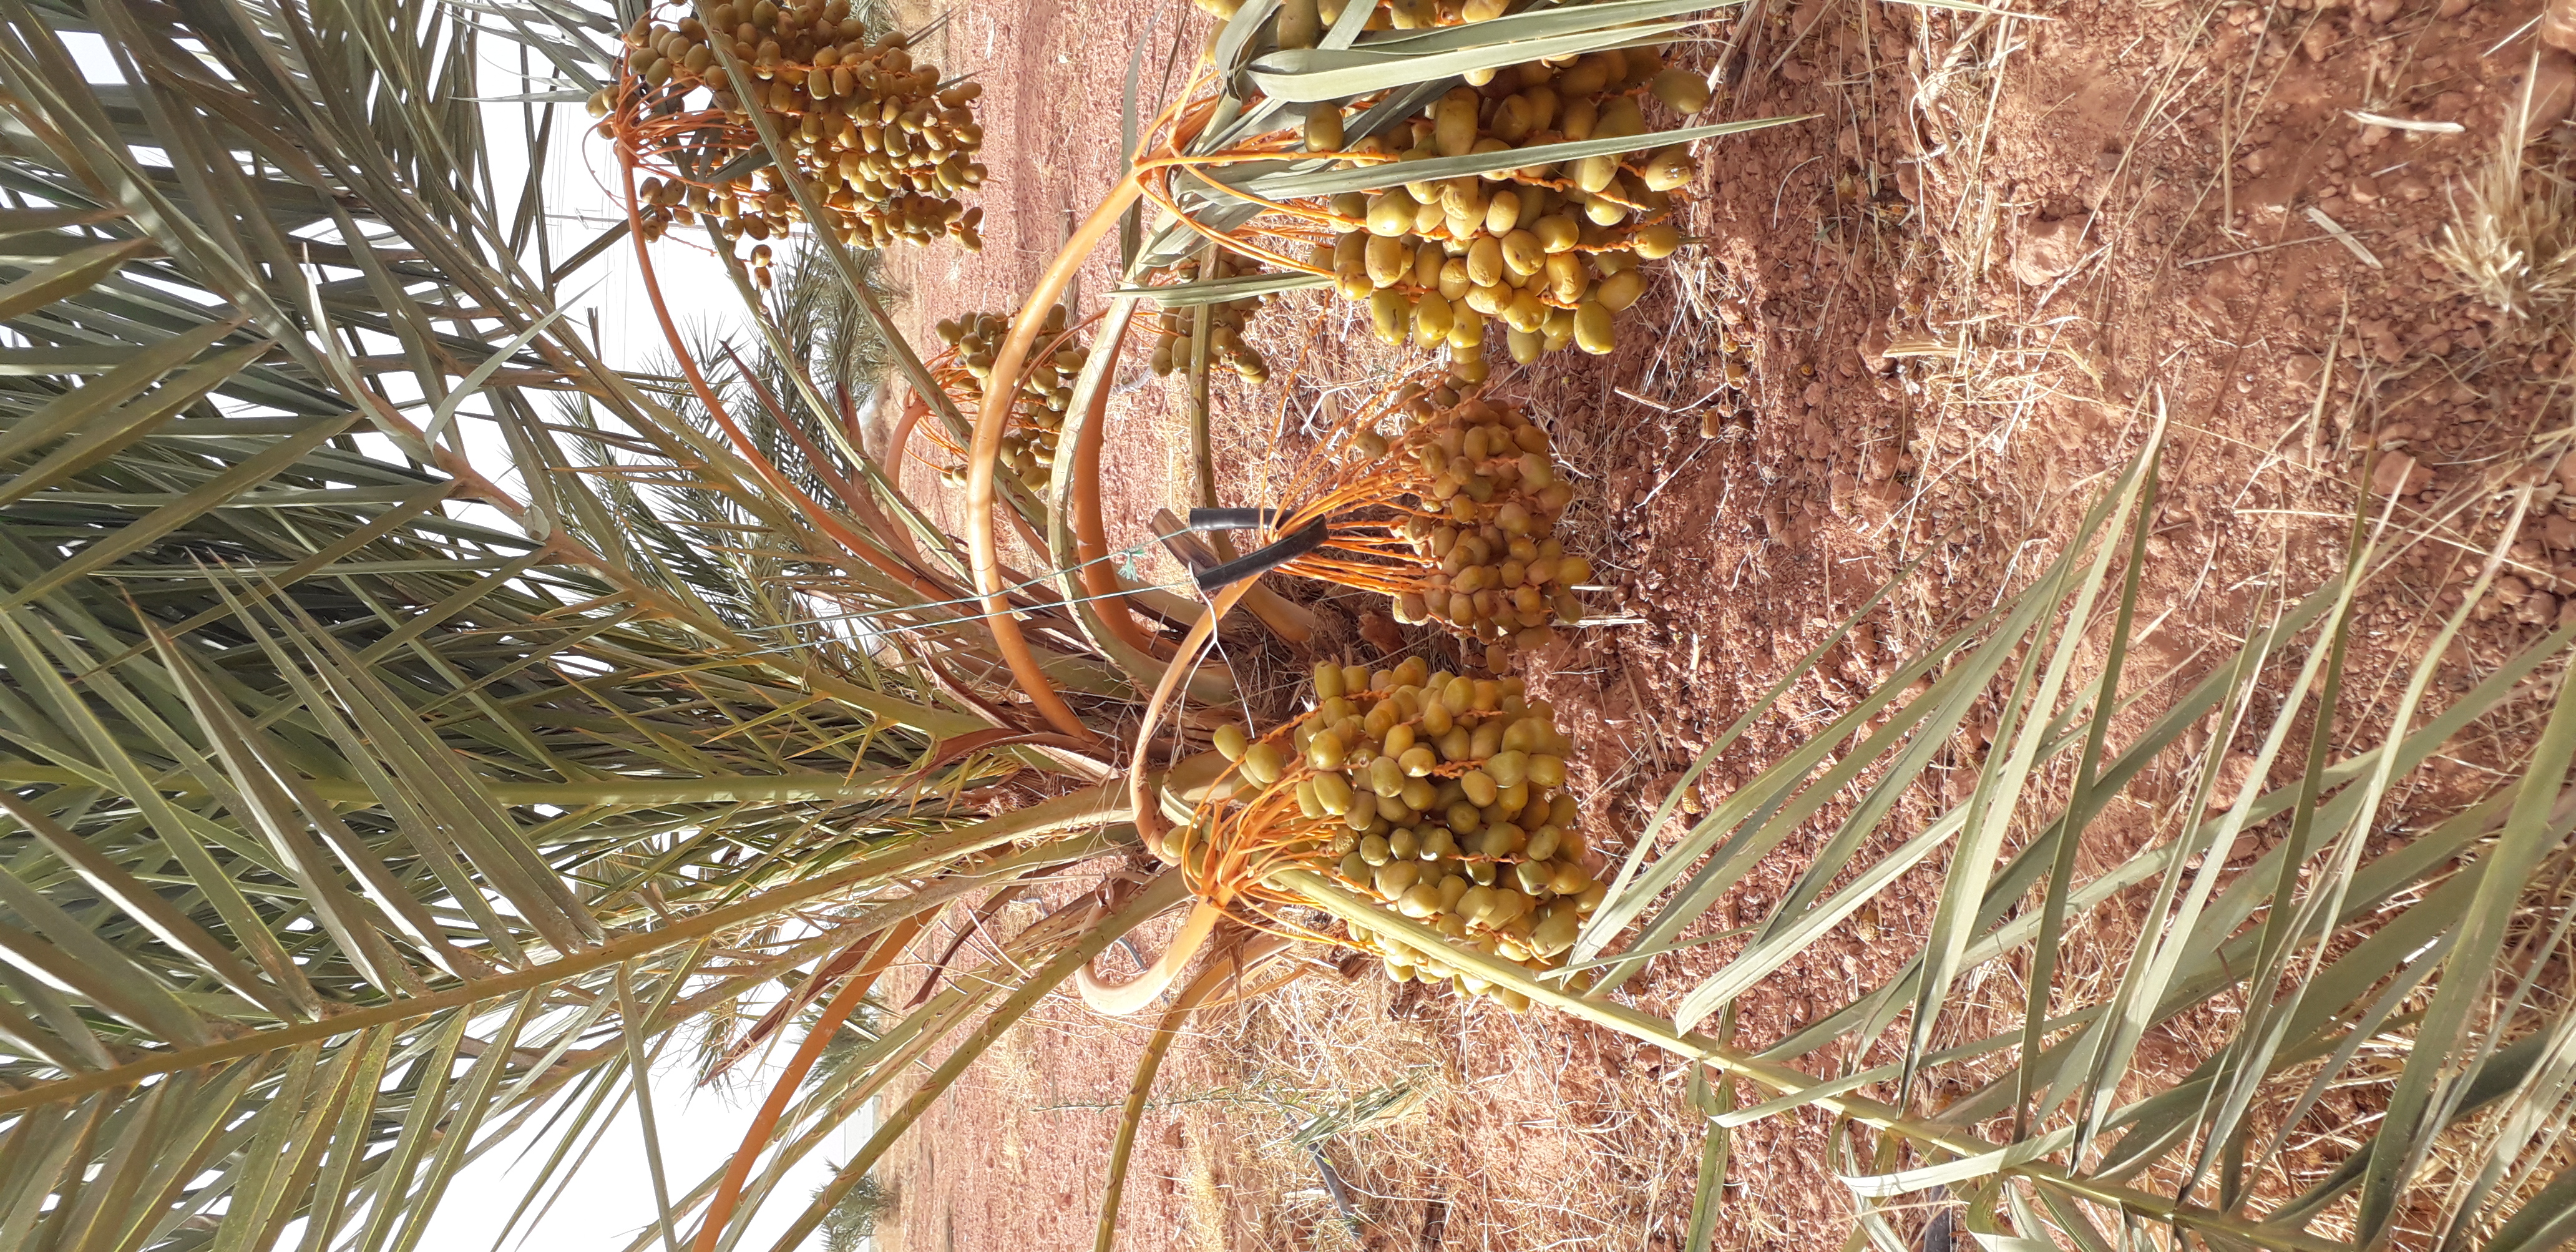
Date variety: Boufagous